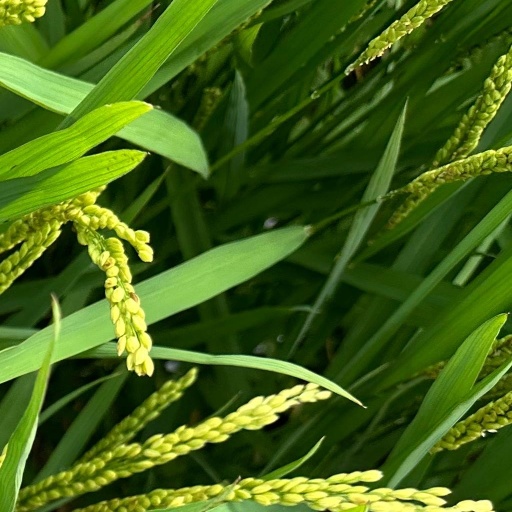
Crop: rice